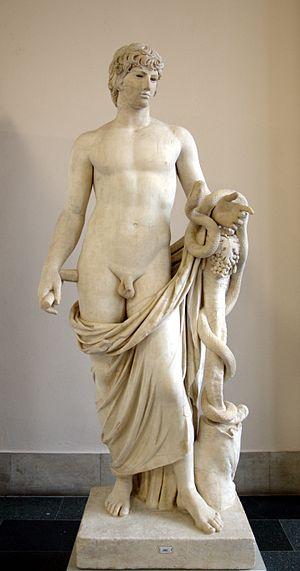
Antinoüs en Agathodémon. Statue acéphale complétée avec une tête d'Antinoüs, 130-138 ap. J.-C.
Agathodémon est une divinité de l'Égypte antique, dont le nom signifiait en grec ἀγαθὸς δαίμων, épithète d'un dieu souvent invoqué lors des banquets.